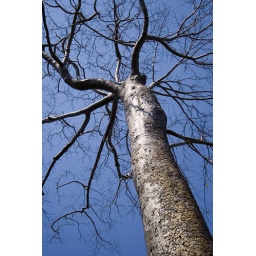
shiny tree in angkor temples